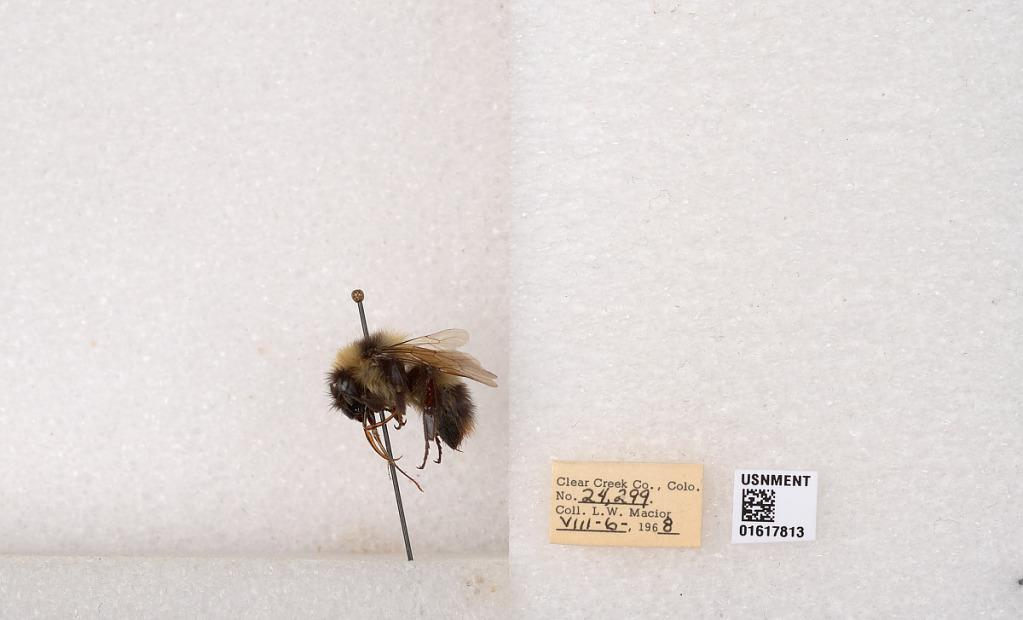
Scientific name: Bombus kirbyellus
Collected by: L. Macior
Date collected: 1968-8-6
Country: United States
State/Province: Colorado
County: Clear Creek
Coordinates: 39.6891, -105.644